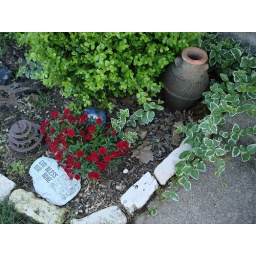
These plants are coming back from last year. I have to get in my flower beds and get to work.